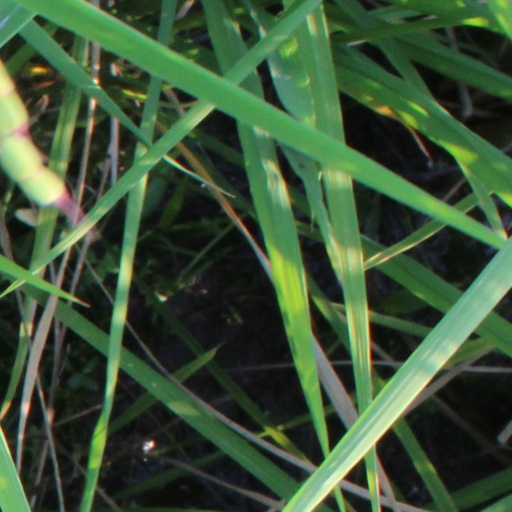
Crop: rice